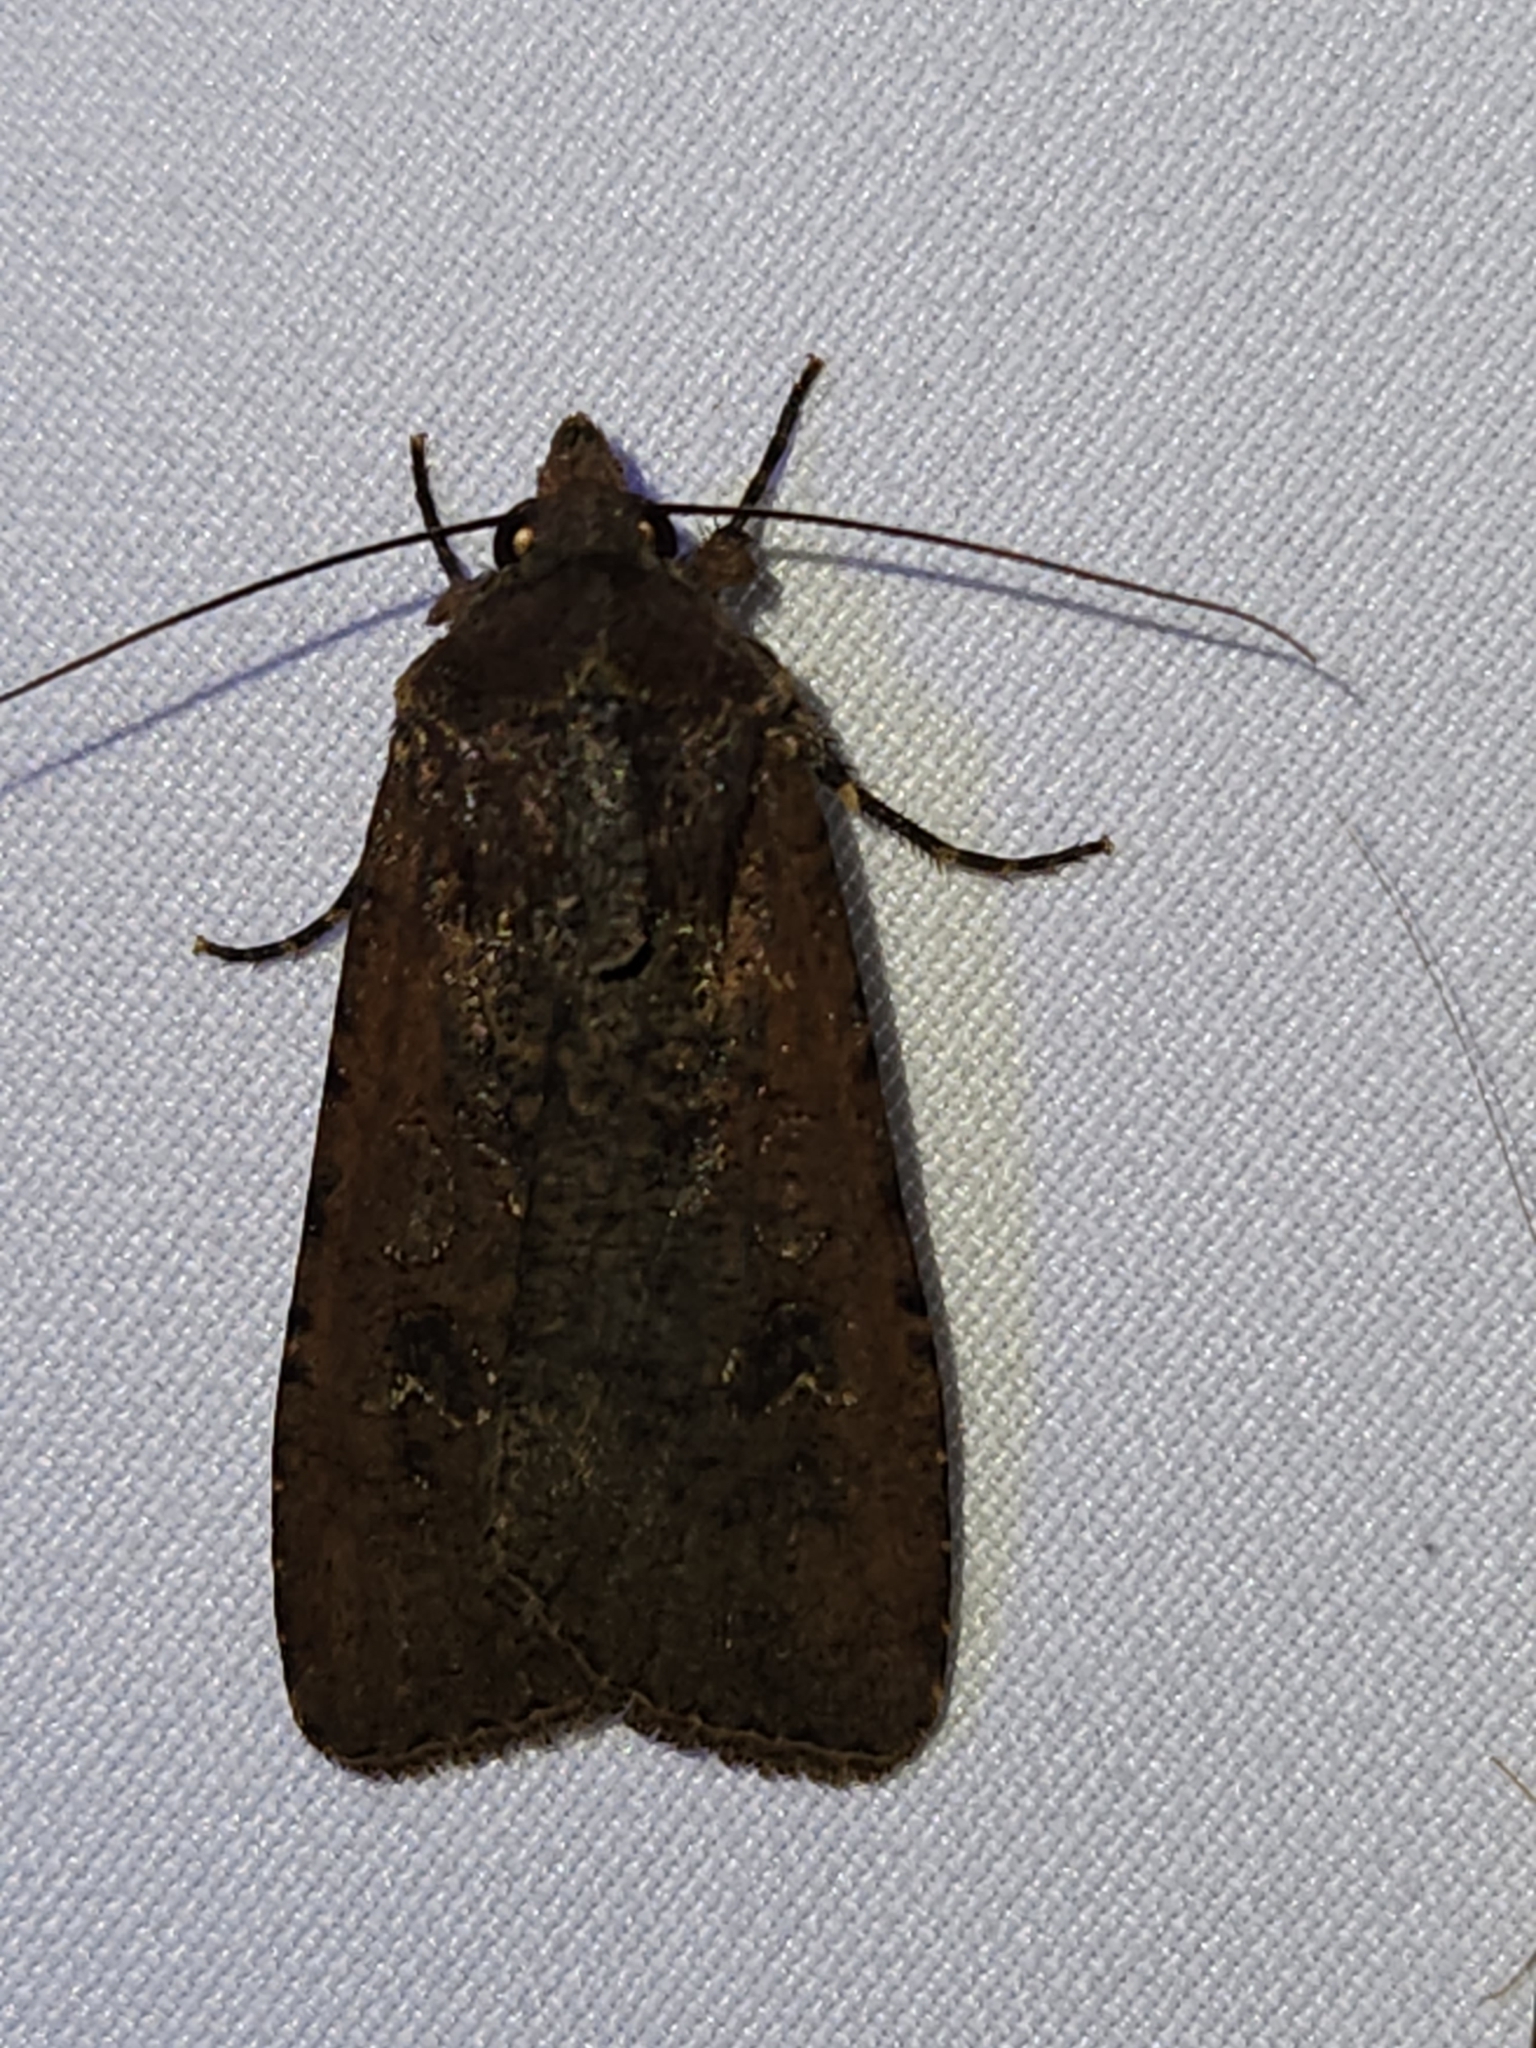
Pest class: cutworms